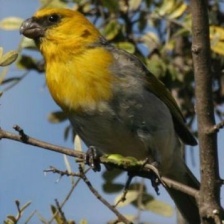
Species: PALILA
Scientific name: LOXIOIDES BAILLEUI